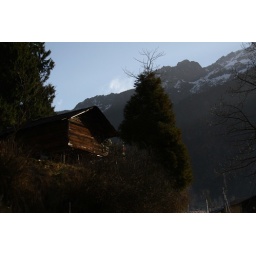
A wooden house in Sikkim